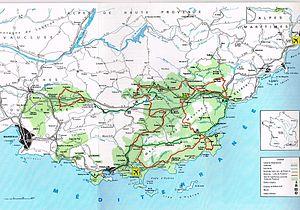
Le côtes-de-provence est un vin d'appellation d'origine contrôlée produit sur une vaste partie du vignoble de Provence, principalement dans le département du Var, dans une partie des Bouches-du-Rhône et même sur la petite commune de Villars-sur-Var des Alpes-Maritimes.